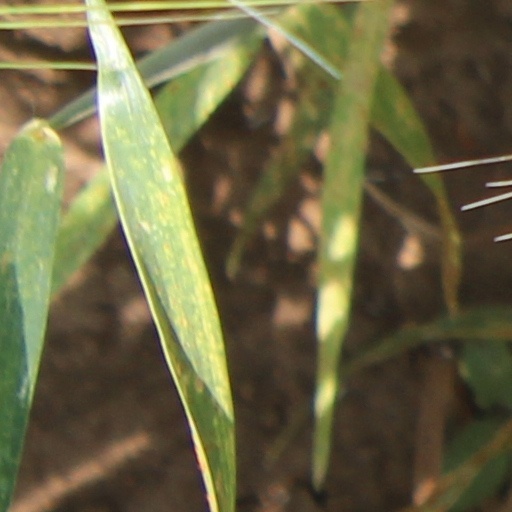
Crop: wheat